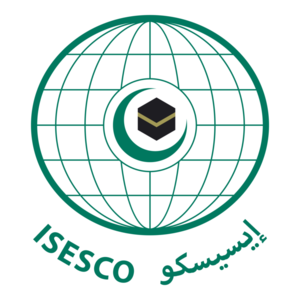
Ceci est la derniere version officielle du Logo de l'ISESCO
L’Organisation du monde islamique pour l'éducation, les sciences et la culture, anciennement appelé Organisation islamique pour l'éducation, les sciences et la culture, est une organisation internationale issue de l’Organisation de la coopération islamique et spécialisée dans les domaines de l’éducation, des sciences, de la culture et de la communication dans les pays islamiques. Elle vise à soutenir et renforcer les liens entre les États membres.